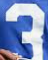
Number: 3